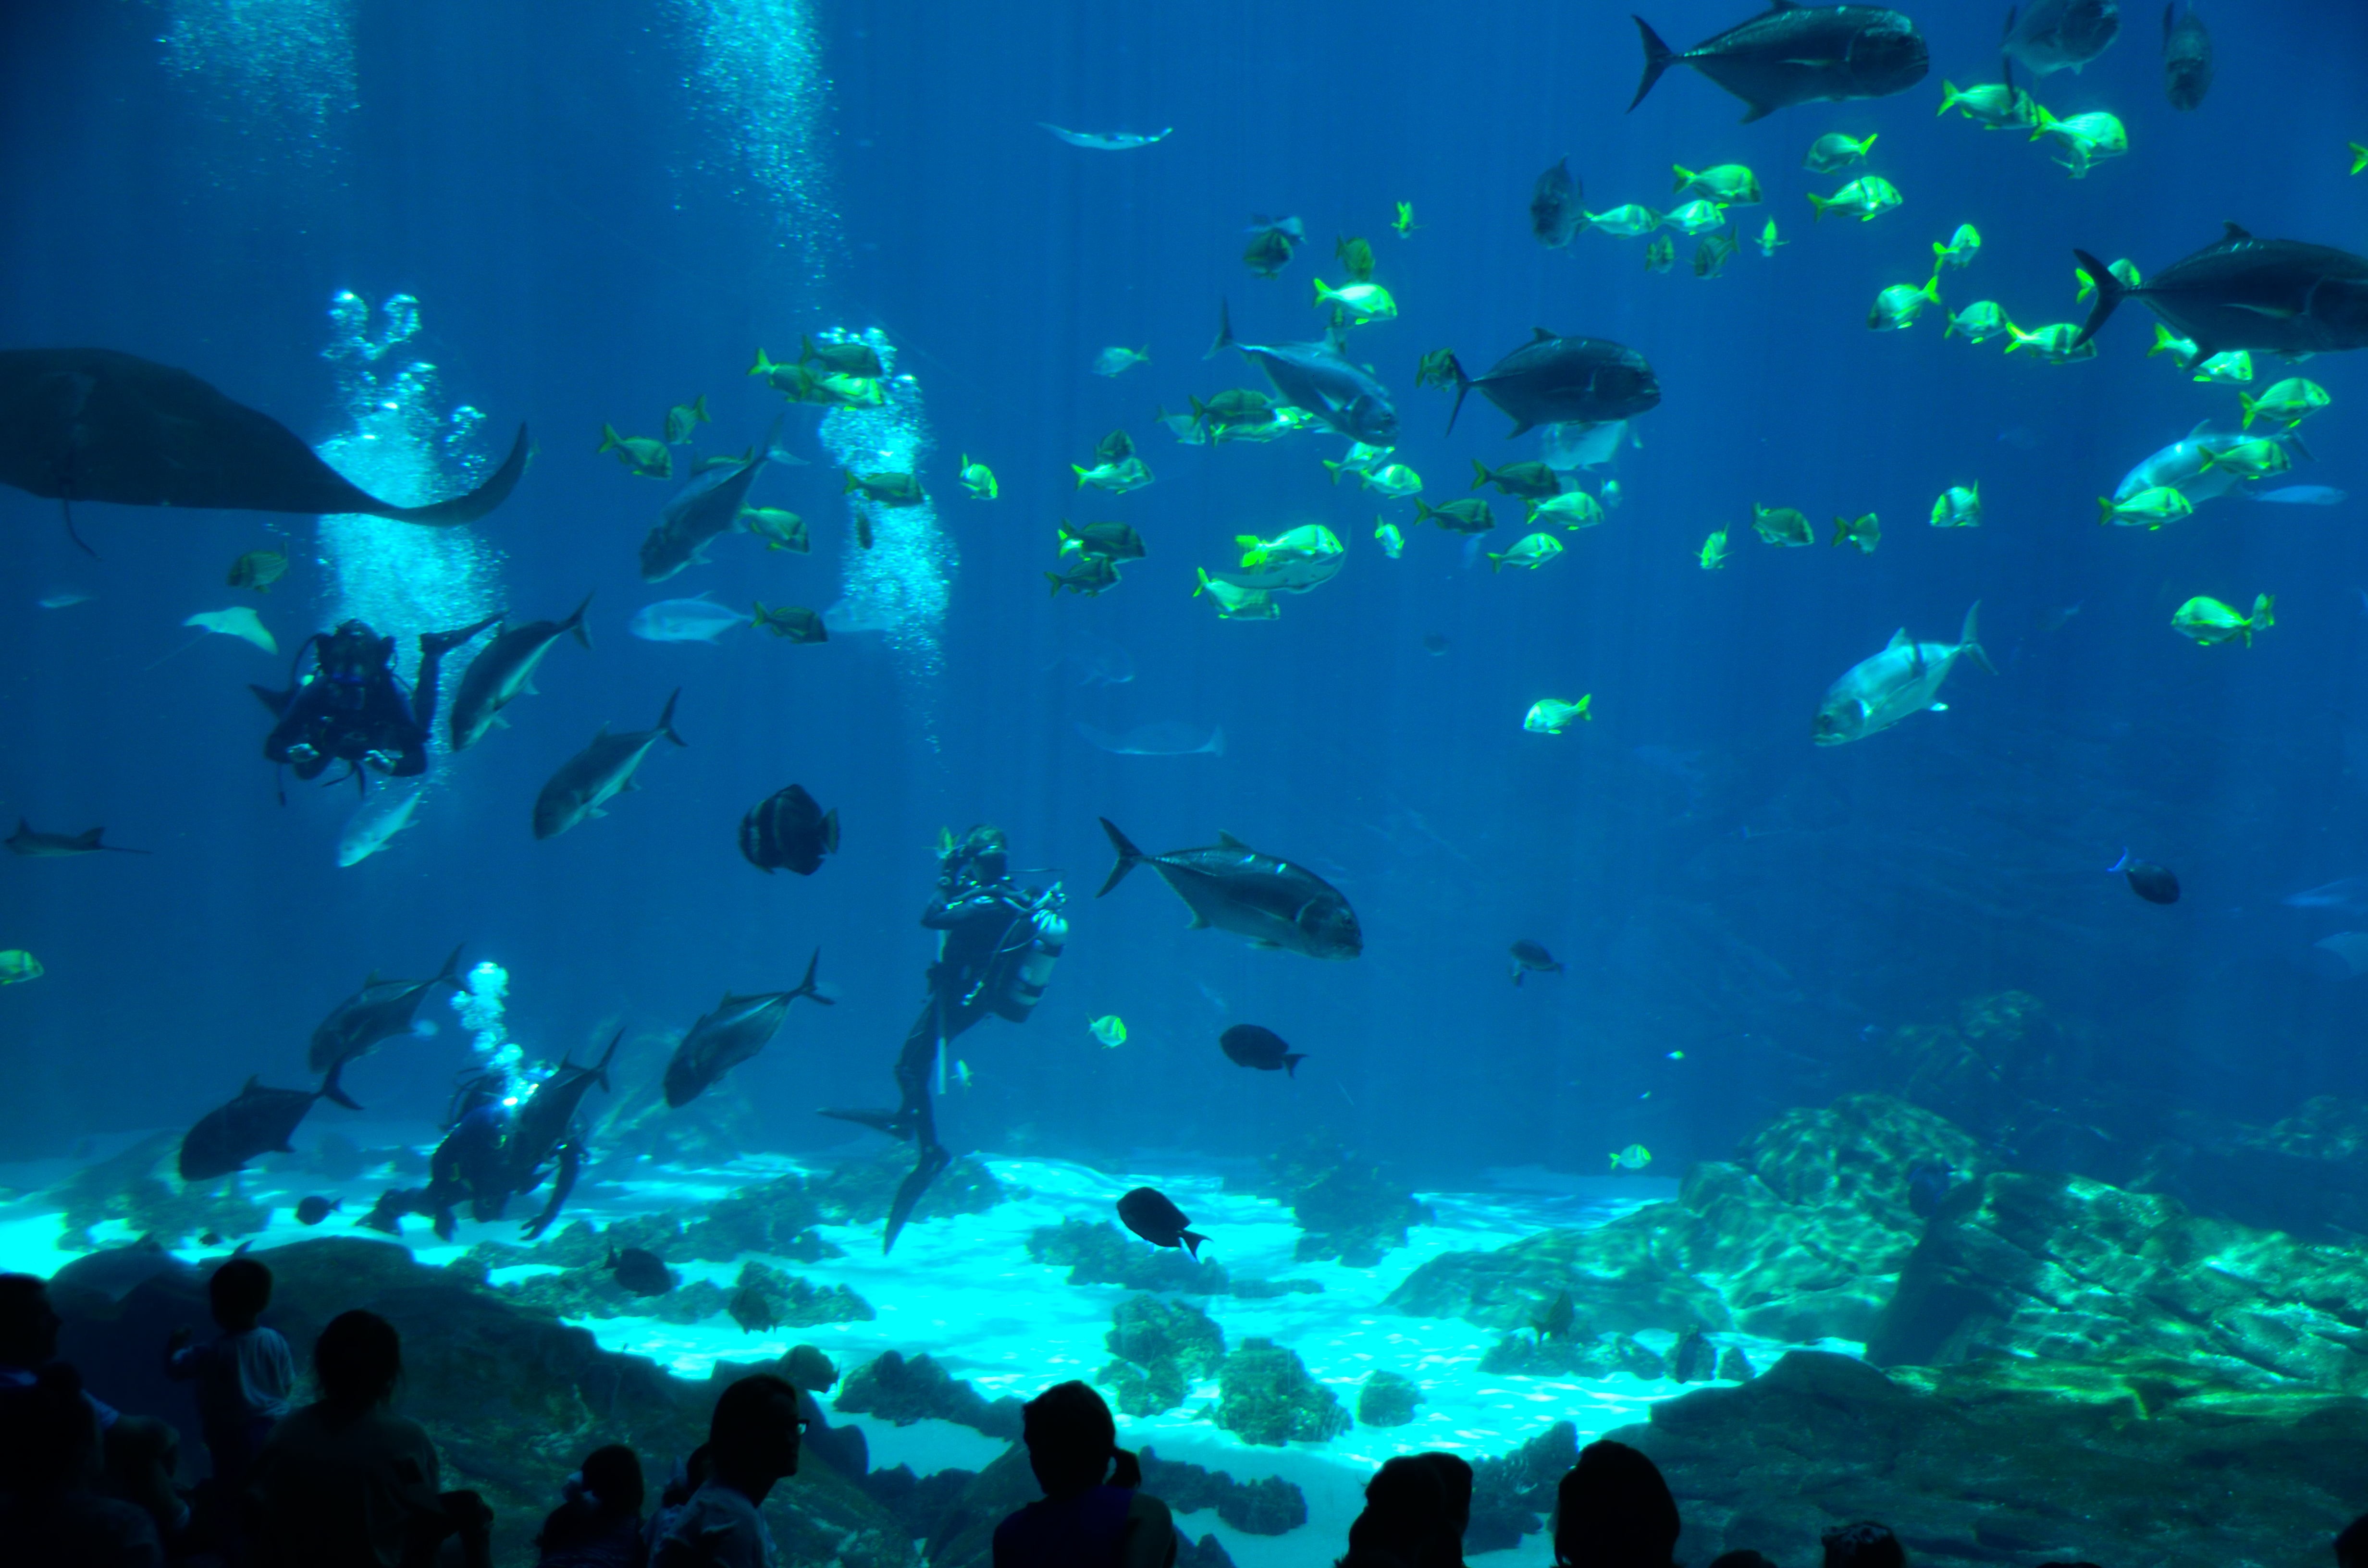
sea, water, nature, ocean, animal, diving, underwater, tropical, color, biology, salt, blue, aquatic, colorful, fish, coral, swimming, coral reef, reef, scuba diver, diver, turquoise, decorative, aquarium, beauty, tank, vibrant, bottom, salt water, water sport, indoor aquarium, marine biology, underwater diving, coral reef fish